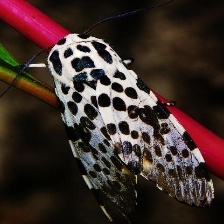
Species: GIANT LEOPARD MOTH